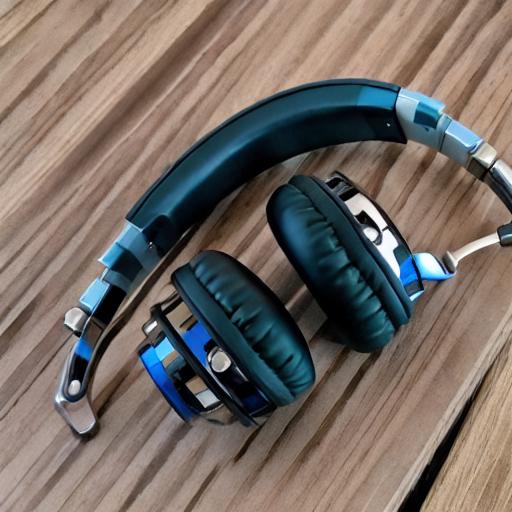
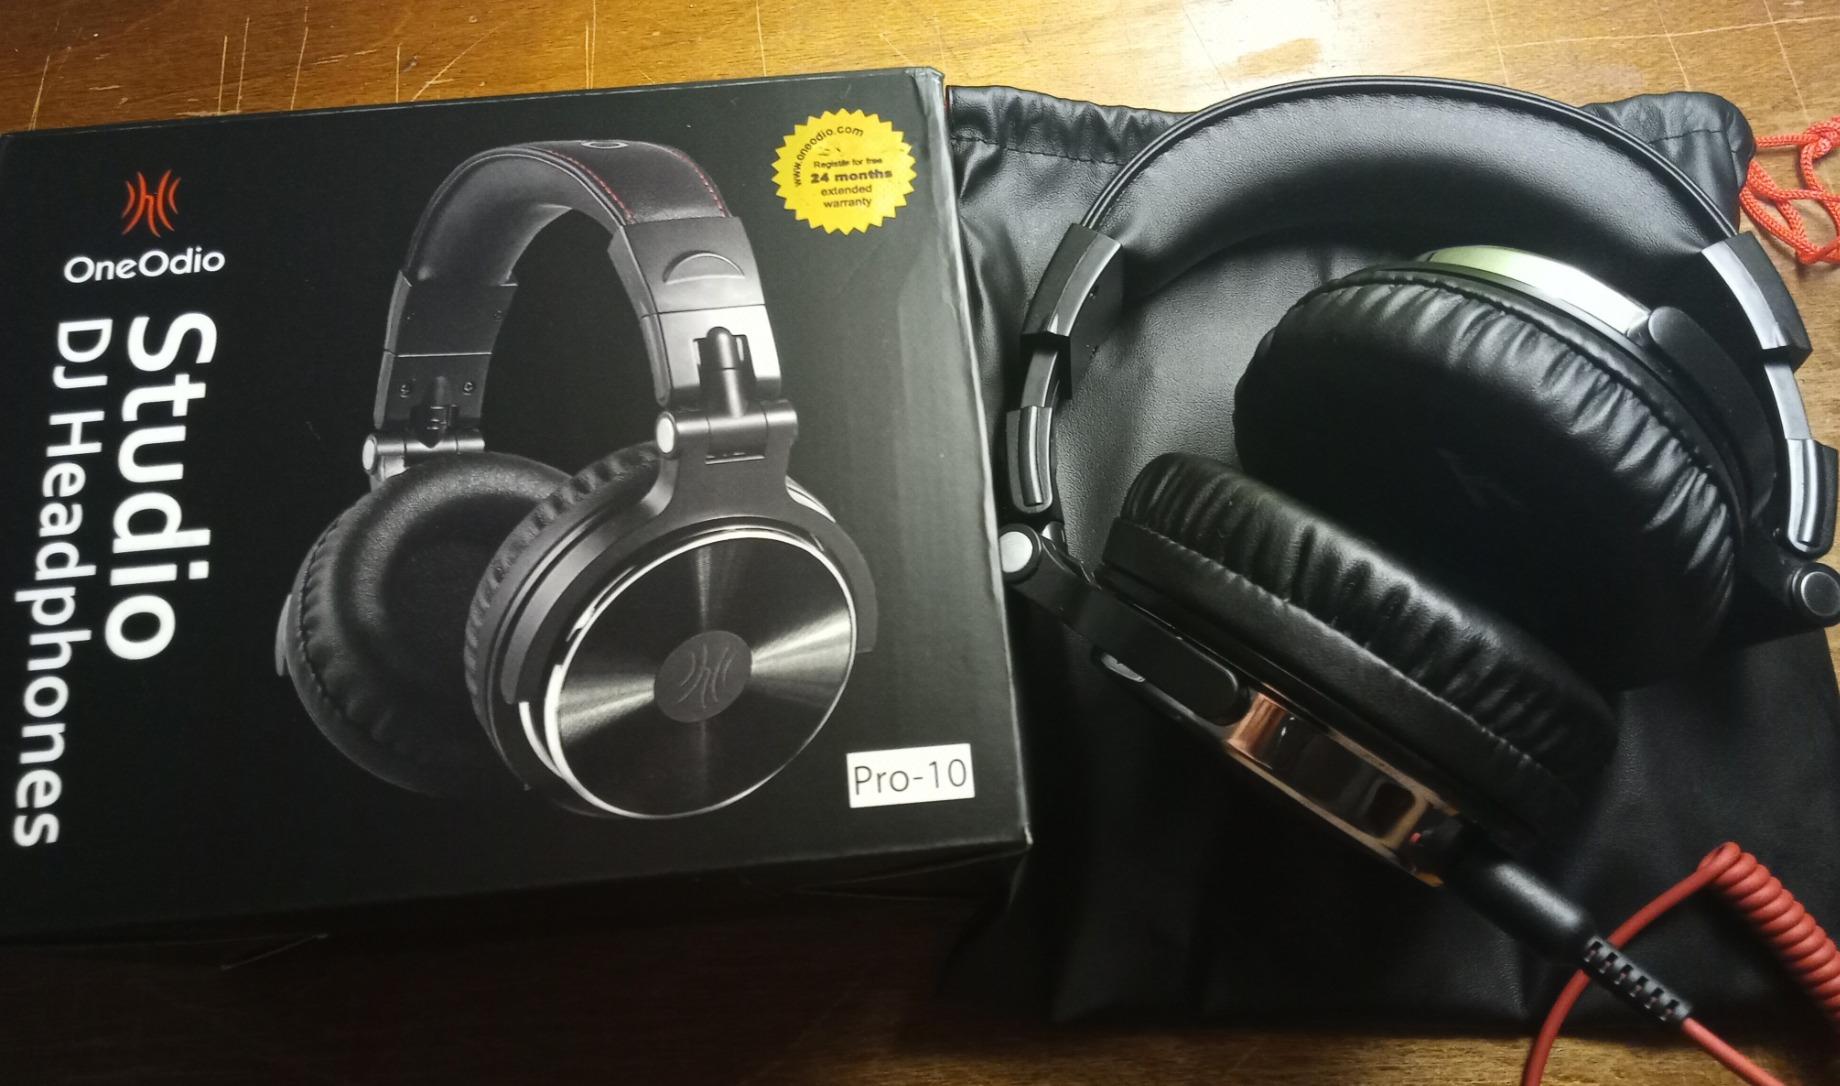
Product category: headphones
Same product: no